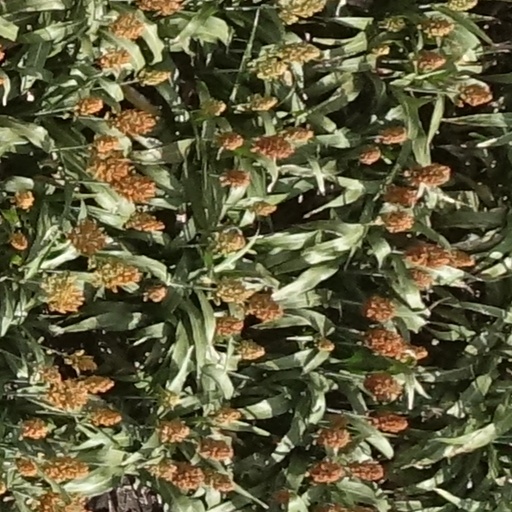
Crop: sorghum